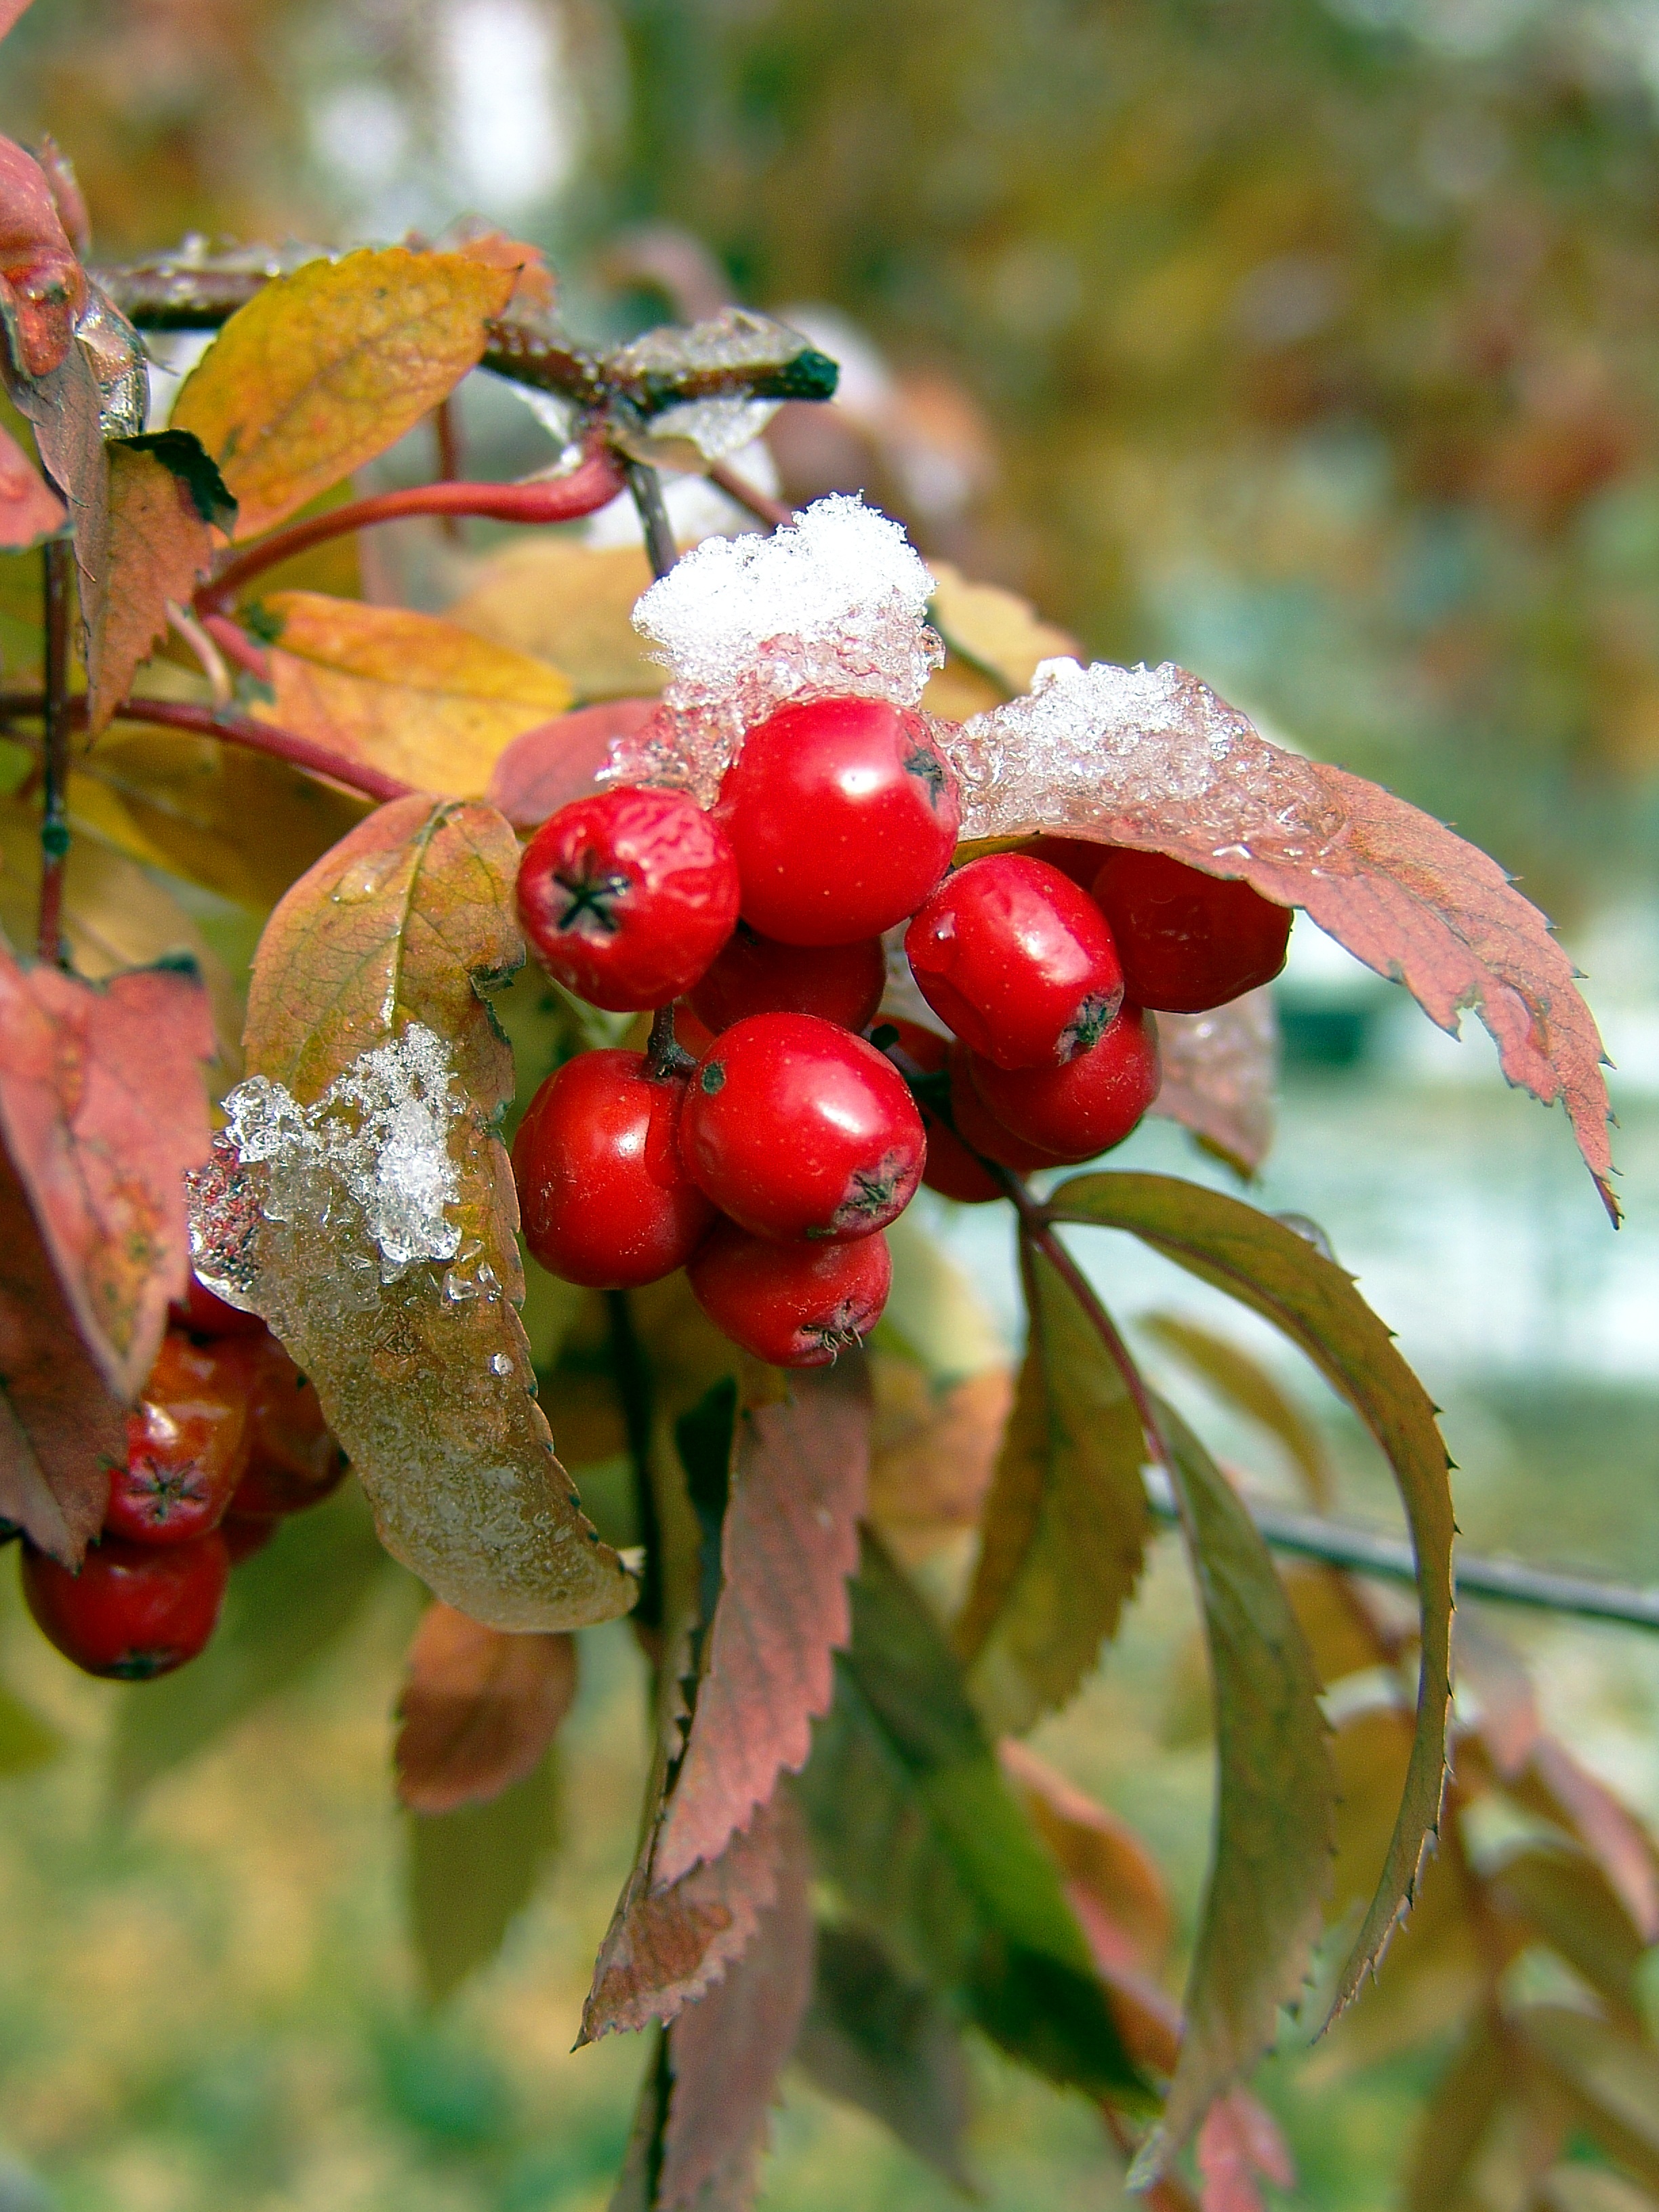
tree, nature, branch, blossom, plant, fruit, berry, leaf, flower, food, red, produce, evergreen, autumn, botany, closeup, flora, close up, september, shrub, bright, rowan, autumn leaves, hawthorn, rose hip, macro photography, flowering plant, rose family, clusters of rowan, leaves mountain ash, woody plant, land plant